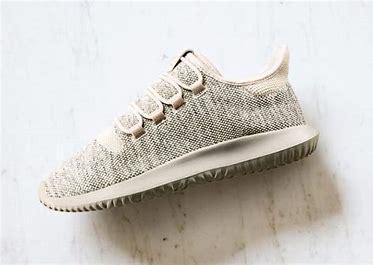
Brand: Adidas
Model: Tubular Shadow